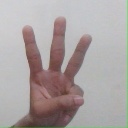
अक्षर: व